Margaret Gillies

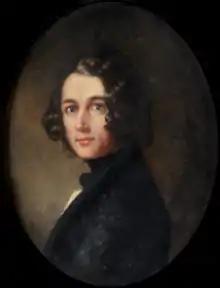
Charles Dickens, portrait by Margaret Gillies, 1843

During the 1830s and 1840s Gillies was a career portrait artist, and for many successive years contributed portraits to the exhibitions of the Royal Academy. Her subjects included feminist figures: Mary Leman Grimstone, Mary Howitt and her daughter Anna Mary Howitt, Harriet Martineau of the "Monthly Repository" group. She also painted the poet and critic Richard Hengist Horne and the novelist Anne Marsh-Caldwell.